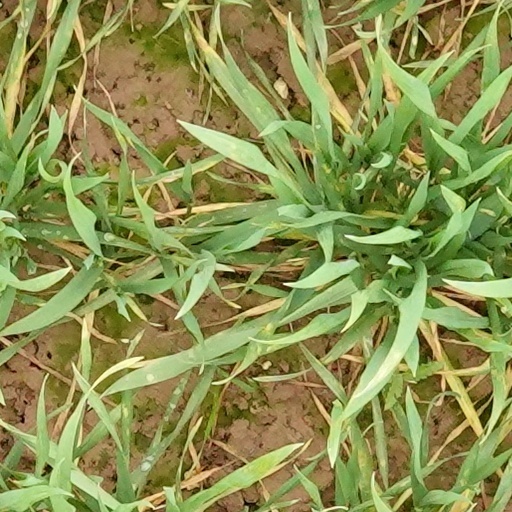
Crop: wheat